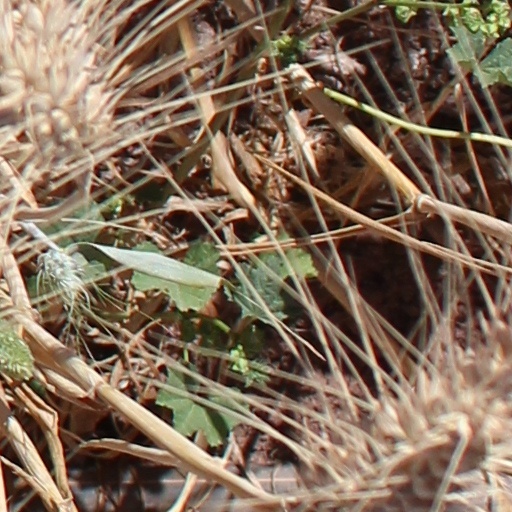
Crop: wheat